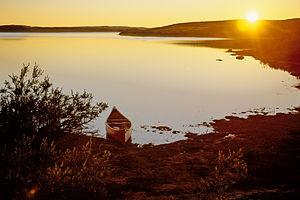
Coucher de soleil sur la rivière Nastapoka
La rivière Nastapoka est un tributaire du littoral Est de la baie d'Hudson, dans la région administrative du Nord-du-Québec, au Québec, au Canada. Cette rivière est l'une des plus importantes rivières du Nord-du-Québec, la 39ᵉ du Québec pour la superficie de son bassin-versant de 13 400 km².